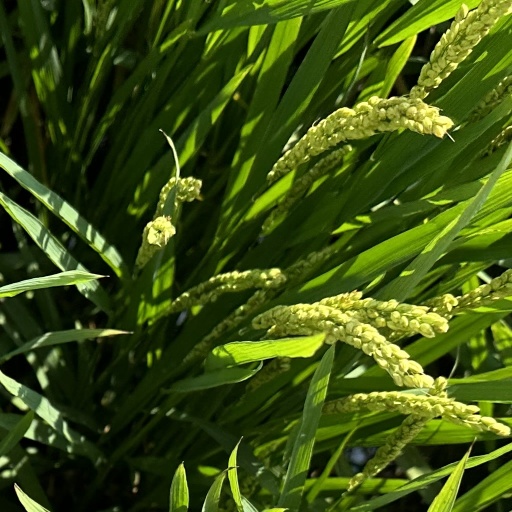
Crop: rice